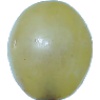
Label: Grape White 1